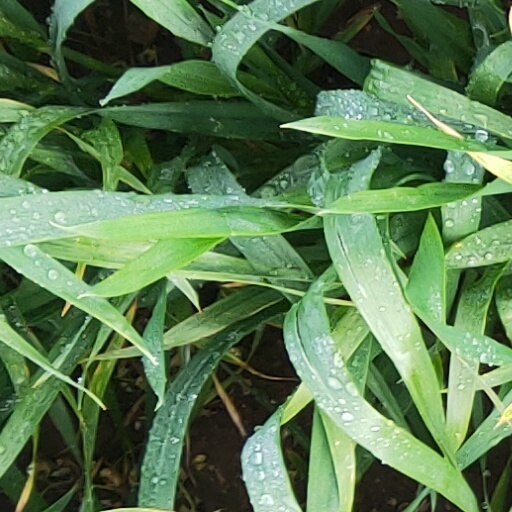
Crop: wheat